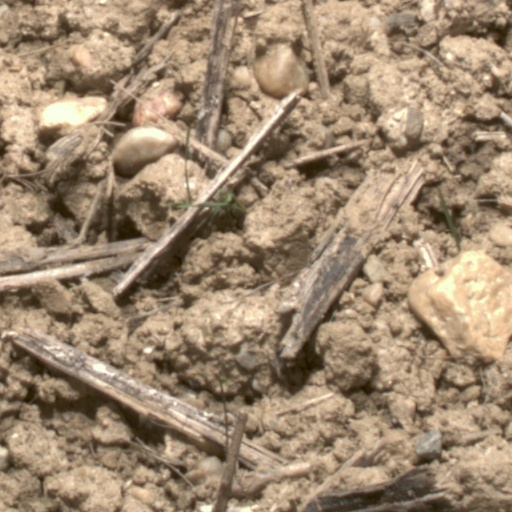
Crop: wheat